2016 CAF Champions League final

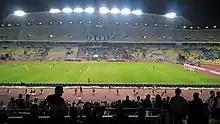
Borg el Arab Stadium hosted the podium where Mamelodi Sundowns lifted the trophy

The 2016 CAF Champions League Final was the final of the 2016 CAF Champions League, the 52nd edition of Africa's premier club football tournament organized by the Confederation of African Football (CAF), and the 20th edition under the current CAF Champions League format.